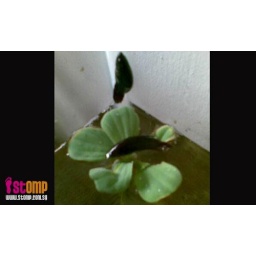
Fighting fish sleep above water